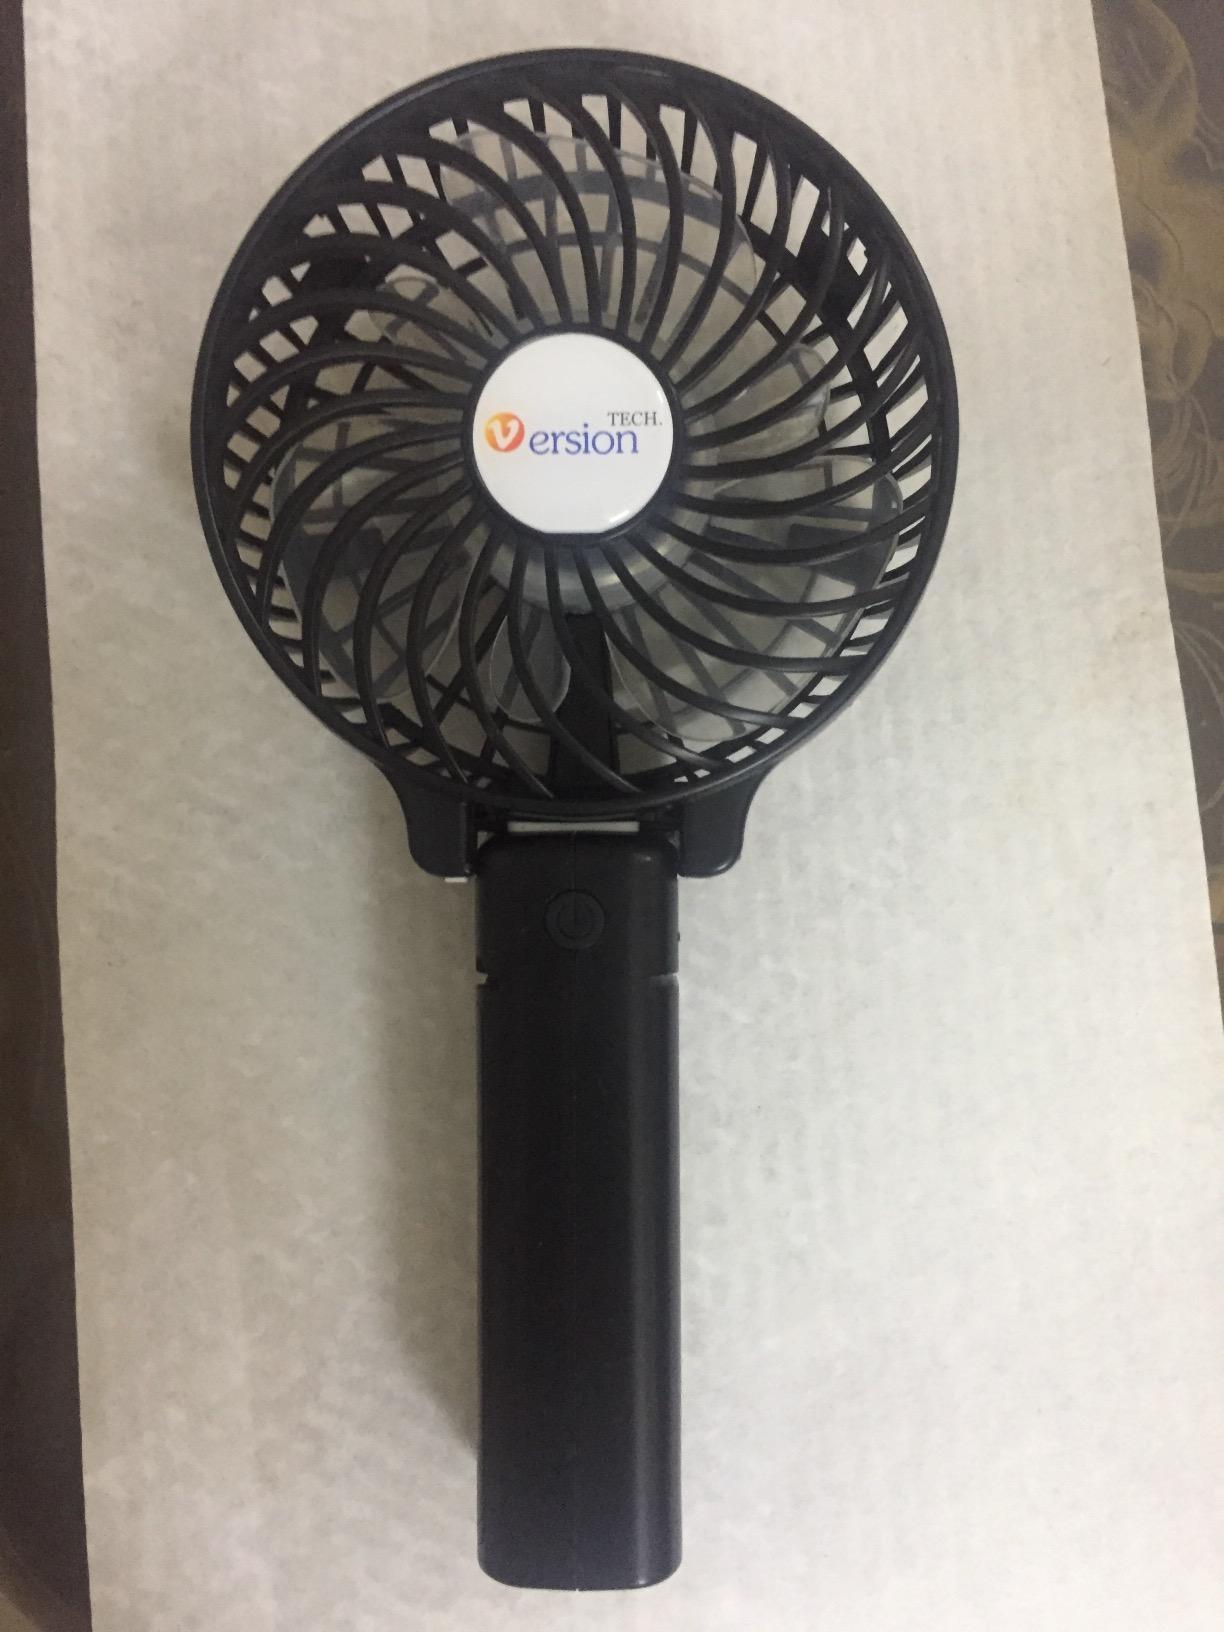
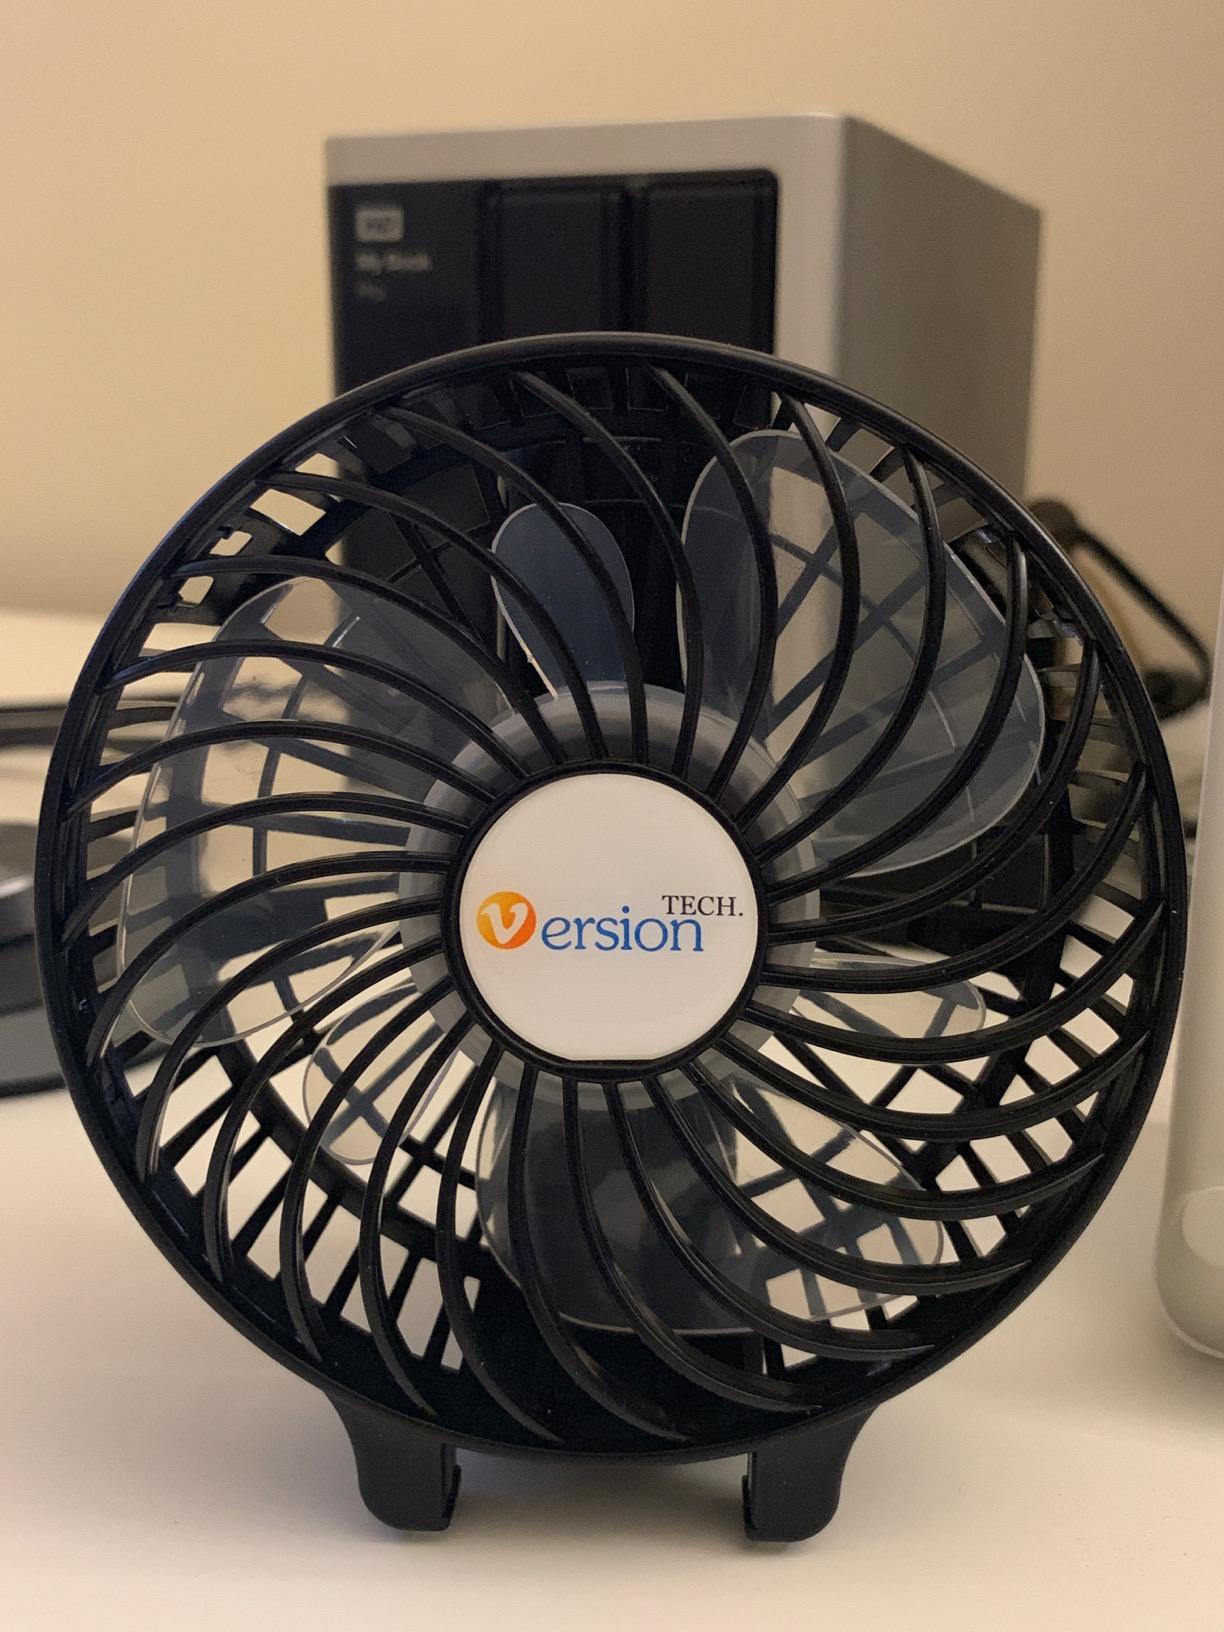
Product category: fan
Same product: yes